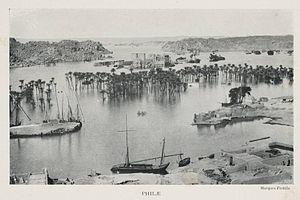
Luigi Fiorillo est un photographe italien.
Philæ, aussi orthographiée Philae, en grec ancien Φιλαί / Philai, en égyptien ancien Pilak, P'aaleq, en arabe فيله, est une île d'Égypte submergée dans les années 1970 par la hausse du niveau du lac de retenue de l'ancien barrage d'Assouan à la suite de la construction du haut barrage. Les temples et monuments édifiés sur l'île aux époques pharaoniques et gréco-romaines ont été déplacés sur l'île voisine d'Aguilkia, aussi appelée Philæ par commodité, notamment auprès des touristes.